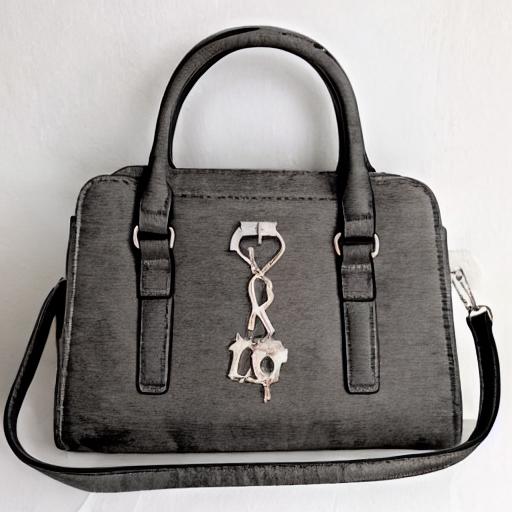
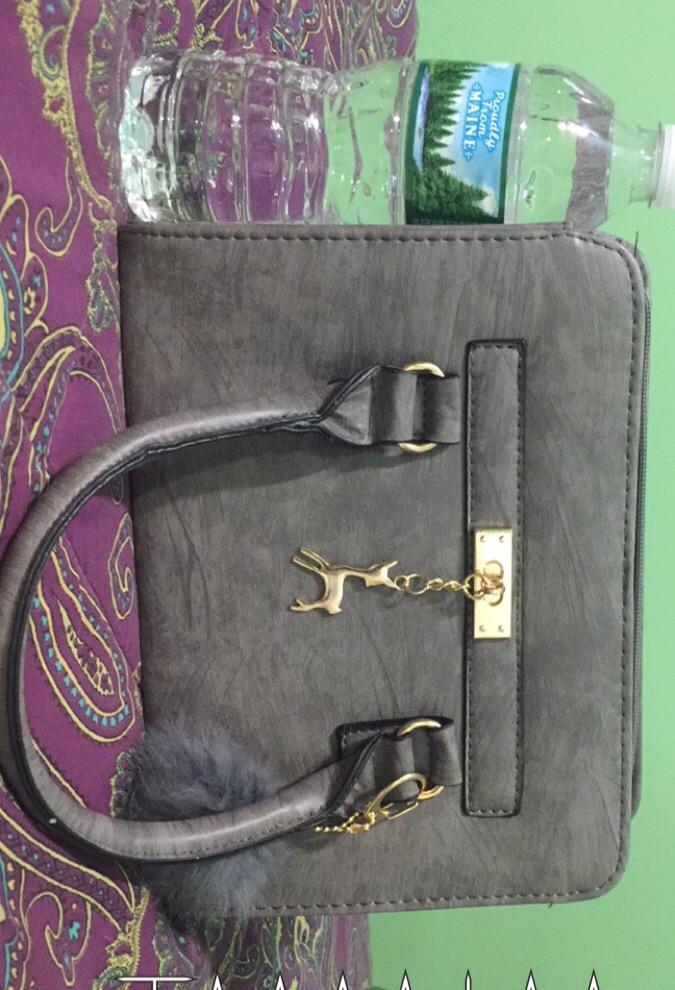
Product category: accessories_handbag
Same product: no